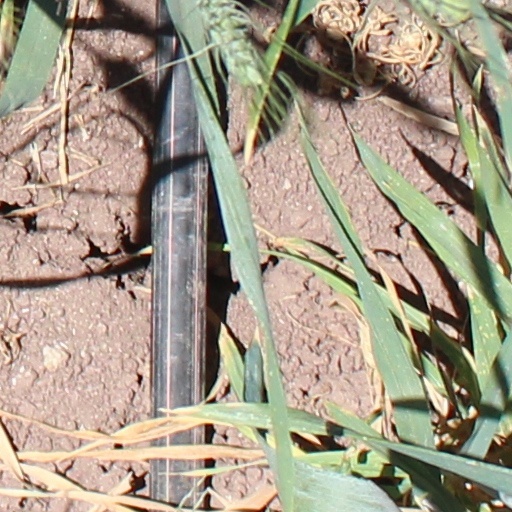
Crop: wheat